Byford Dolphin

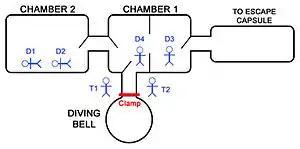
The decompression chamber as seen from above at the moment the accident occurred. D1–D4 are divers; T1 and T2 are dive tenders. The trunk is the section that joins chamber 1 to the diving bell. Note T1 and T2 are outside the decompression chamber, in an area of normal pressure

At the time of the accident, decompression chambers 1 and 2 (along with a third chamber which was not in use at the time) were connected via a trunk to a diving bell. The connection made by the trunk was kept sealed by a clamp operated by Crammond and Saunders, who were experienced divers. Coward and Lucas were resting in chamber 2 at a pressure of 9 atmospheres (atm). The diving bell with Bergersen and Hellevik had just been winched up after a dive and joined to the trunk. Leaving their wet equipment in the trunk, the two divers climbed through the trunk into chamber 1.